Beijing X5

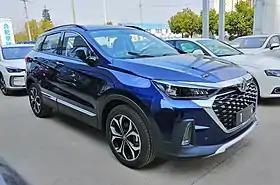
Senova X55 (Zhixing)

The Beijing X5 or previously the Senova X55 is a compact crossover SUV positioned under the Senova X65 compact CUV produced by BAIC under the Senova (Shenbao 绅宝) and later the Beijing brand.